Corn production in the United States

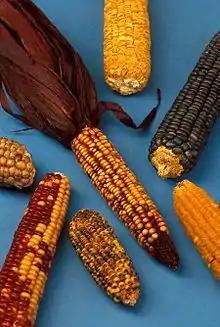
A few samples of corn that show the natural and pre-industrial ways of growing corn prior to genetic modification of the plant.

The production of corn ("Zea mays mays", also known as "maize") plays a major role in the economy of the United States. The US is the largest corn producer in the world, with of land reserved for corn production. Corn growth is dominated by west/north central Iowa and east central Illinois. Approximately 13% of its annual yield is exported.